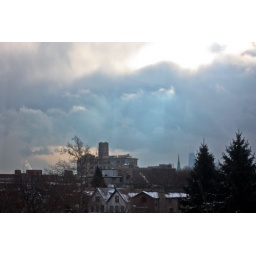
From the train... thus, the slight reflection in the glass across the sky